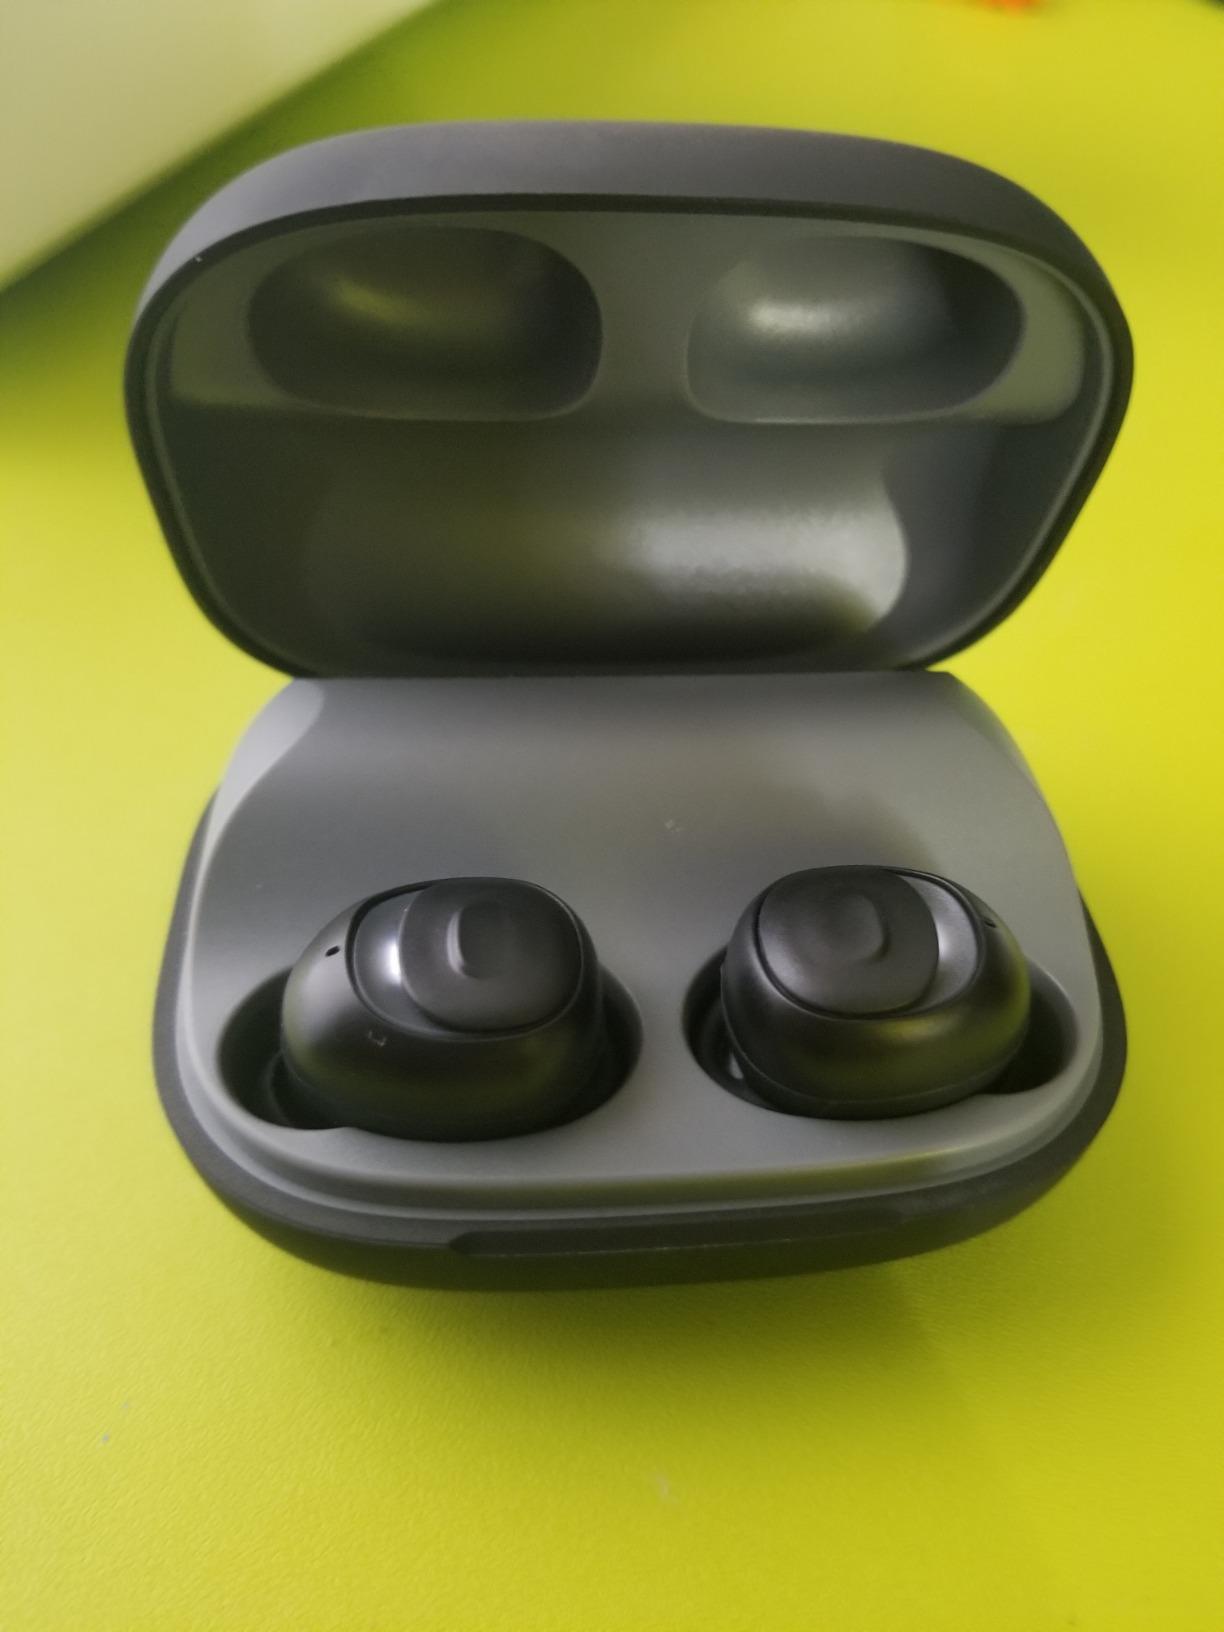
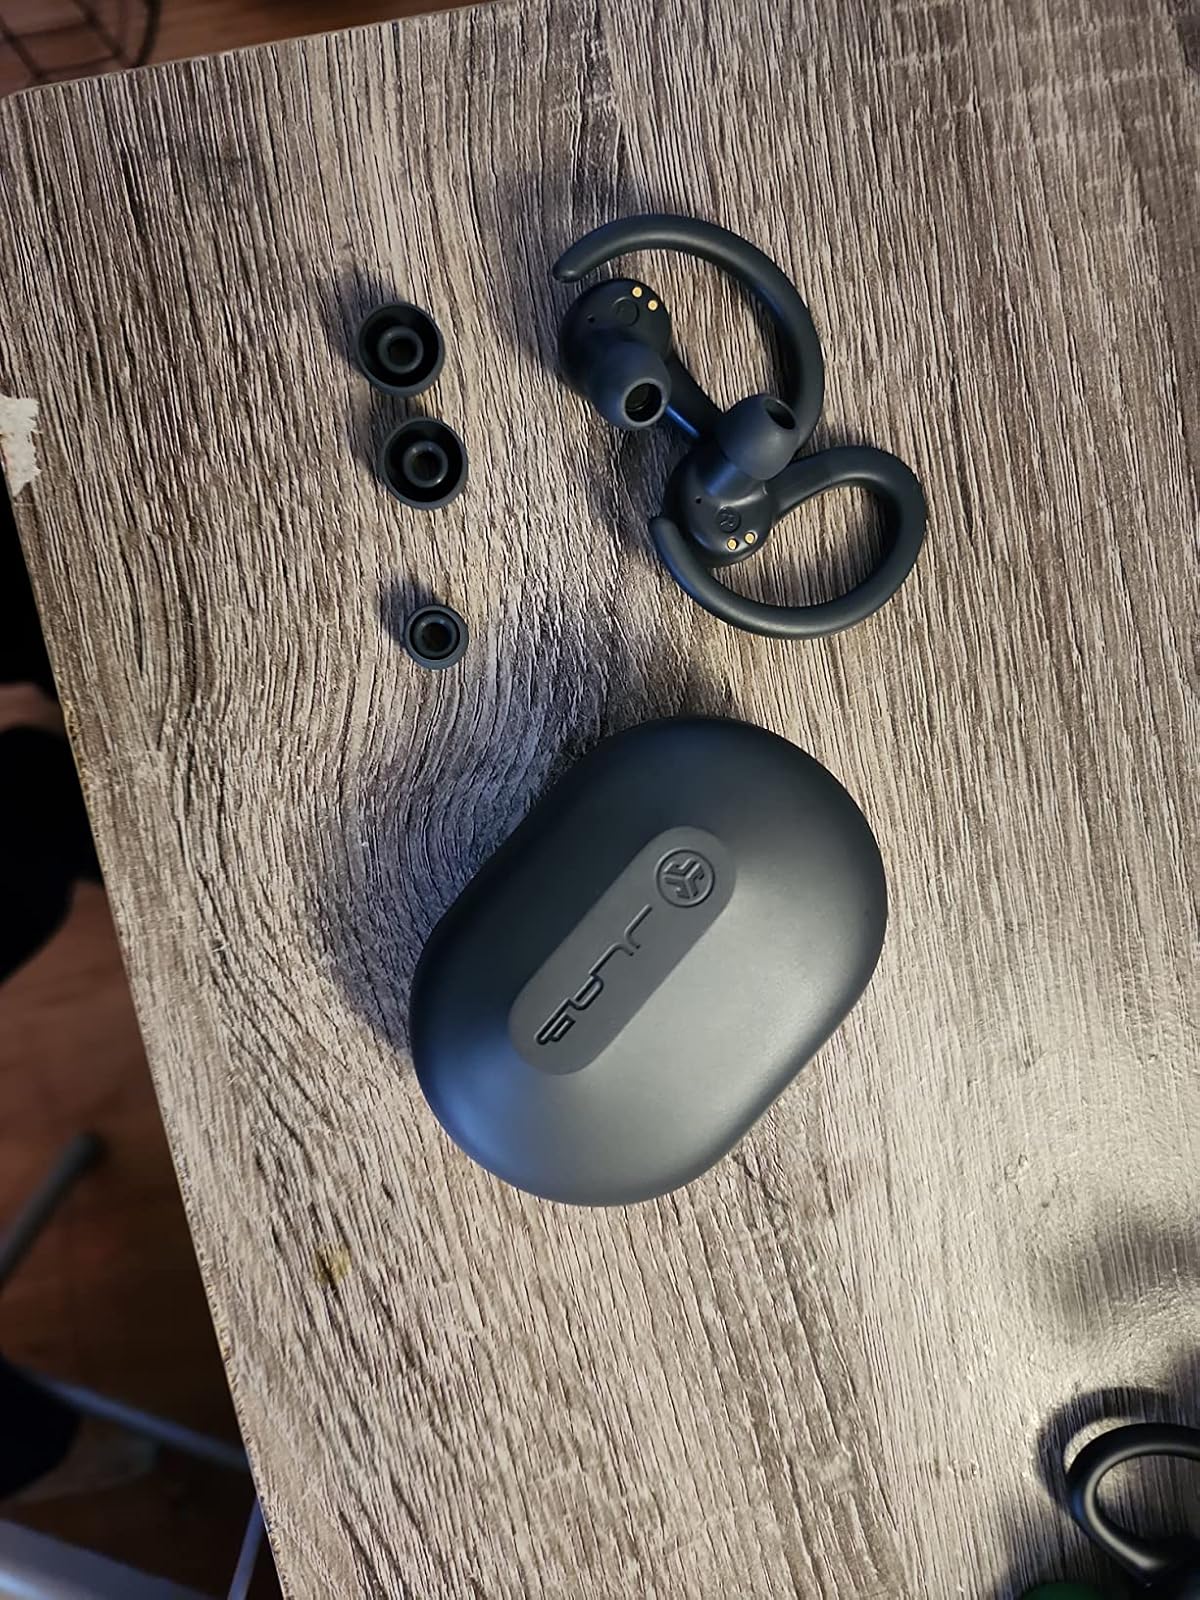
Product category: earbuds
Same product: no